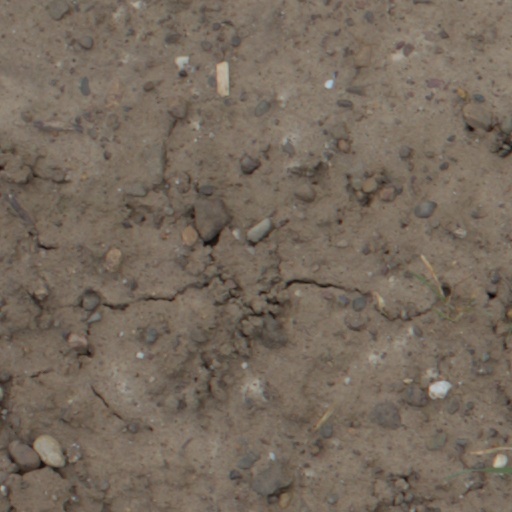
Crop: wheat